Parvomay

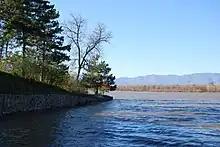
Bryagovo Lake, south of Bryagovo village

As well as the Dragoynovo Festival in June and Iskra Festival in August, the city of Parvomay Festival takes place in September which is a celebration of Thracian Music and Songs. Many national orchestras, folklore groups, and single artists take part in the centre of Parvomay town.